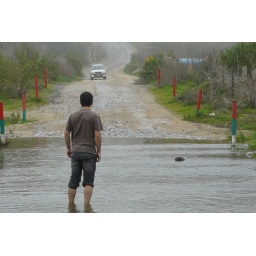
against the wind, the river and a pick-up truck